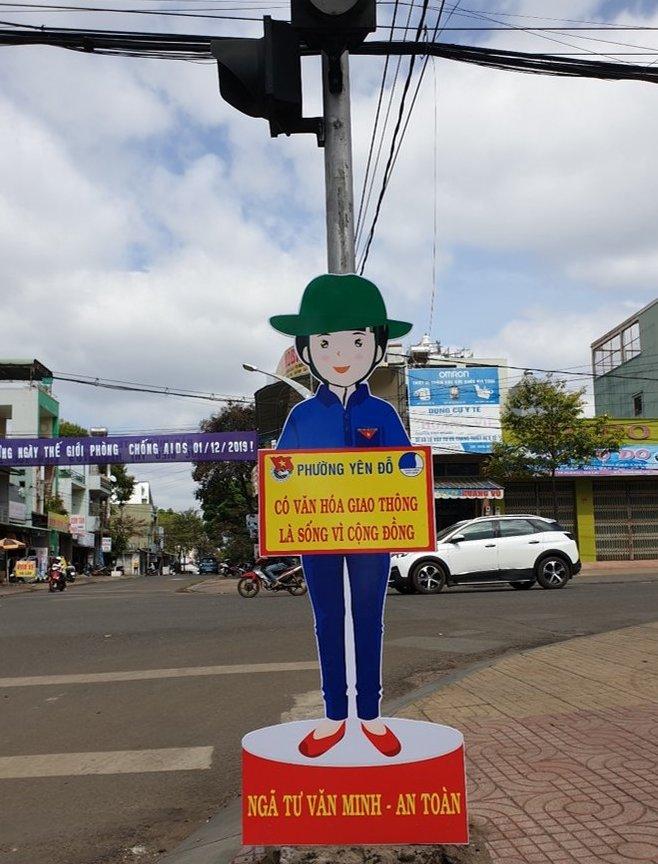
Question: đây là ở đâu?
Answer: phường yên đỗ